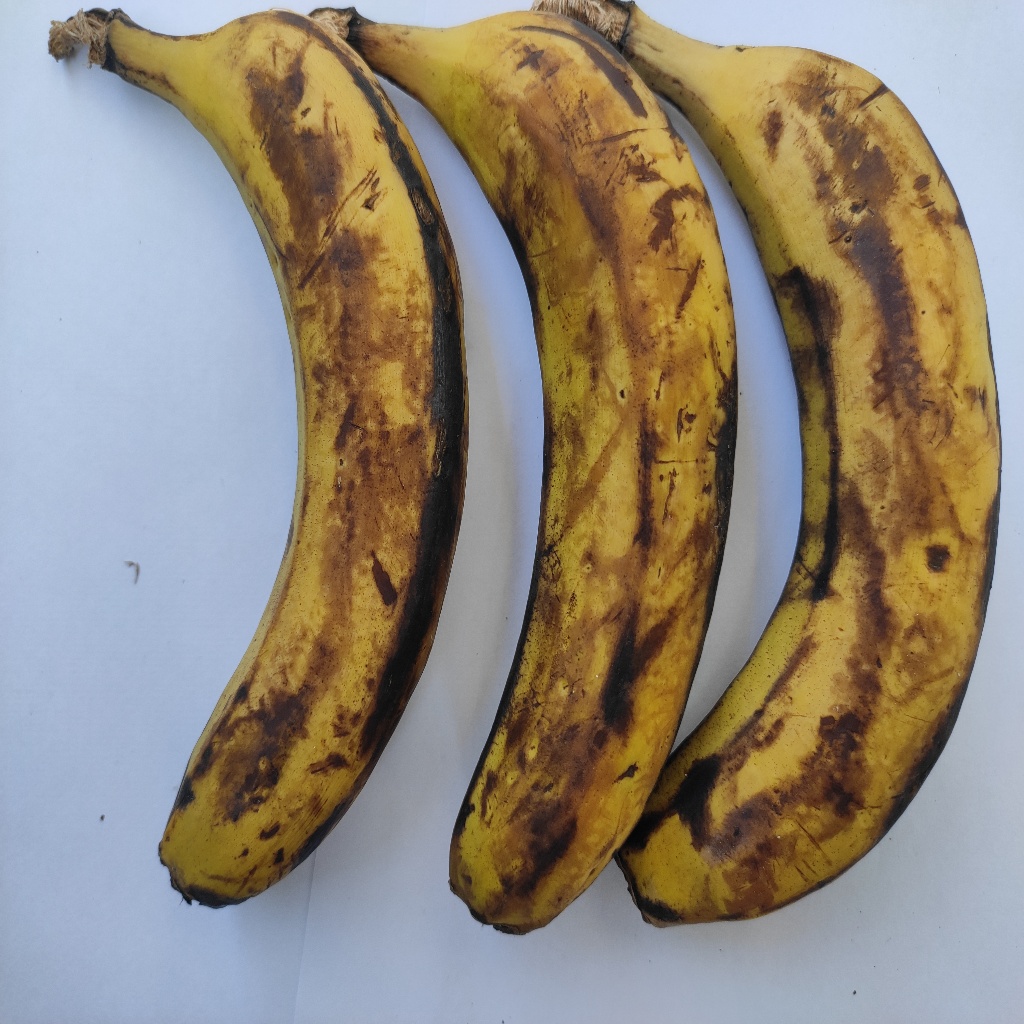
Crop: banana
Quality class: Defect